Herbert Huebel

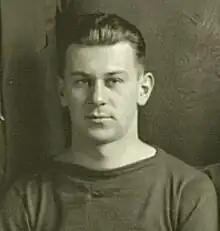
Photograph of Huebel cropped from 1912 Michigan Wolverines football team portrait

Herbert Henry "Hub" Huebel (November 21, 1889 – November 6, 1950) was an American football player, coach, and official. He played at the halfback and quarterback positions for the University of Michigan in 1911 and 1912.